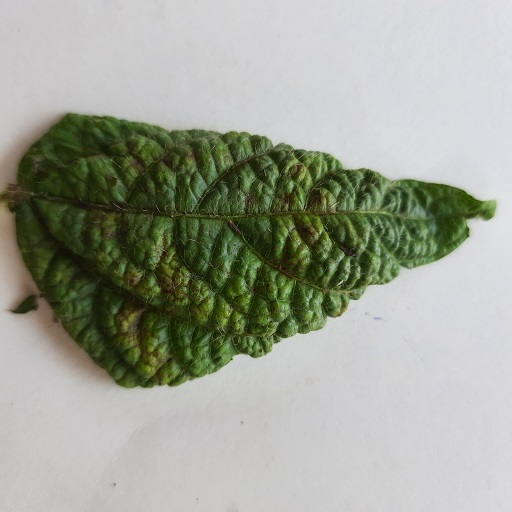
Label: Leaf Crinckle